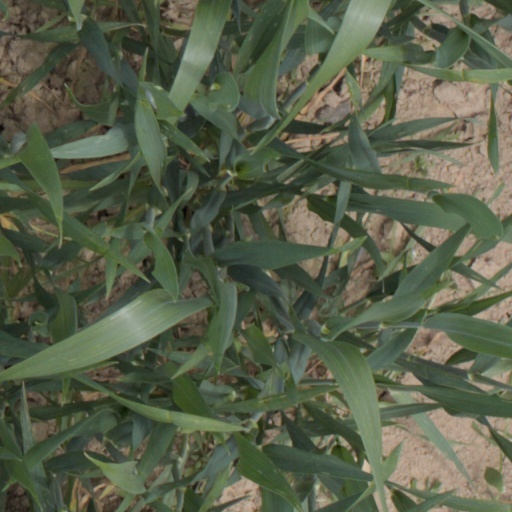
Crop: wheat